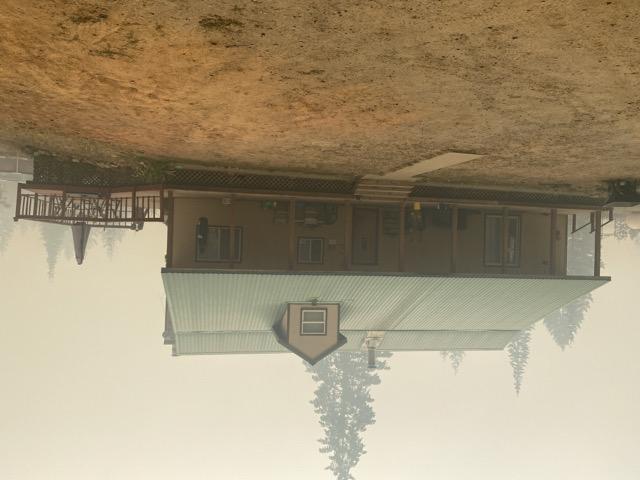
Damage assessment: no_damage